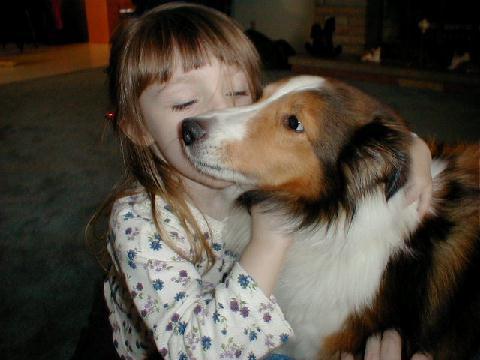
Shetland_sheepdog